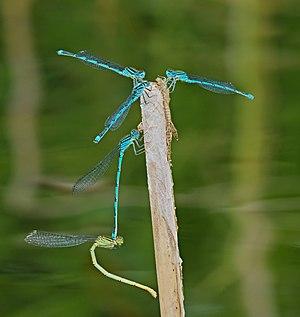
Erythromma lindenii, la naïade aux yeux bleus ou l'agrion de Vander Linden ou agrion à longs cercoïdes est une espèce d'insectes odonates zygoptères de la famille des Coenagrionidae.